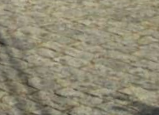
Surface type: sett